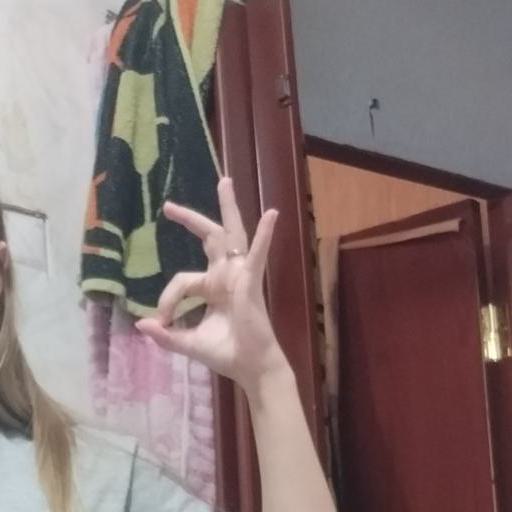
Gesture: ok